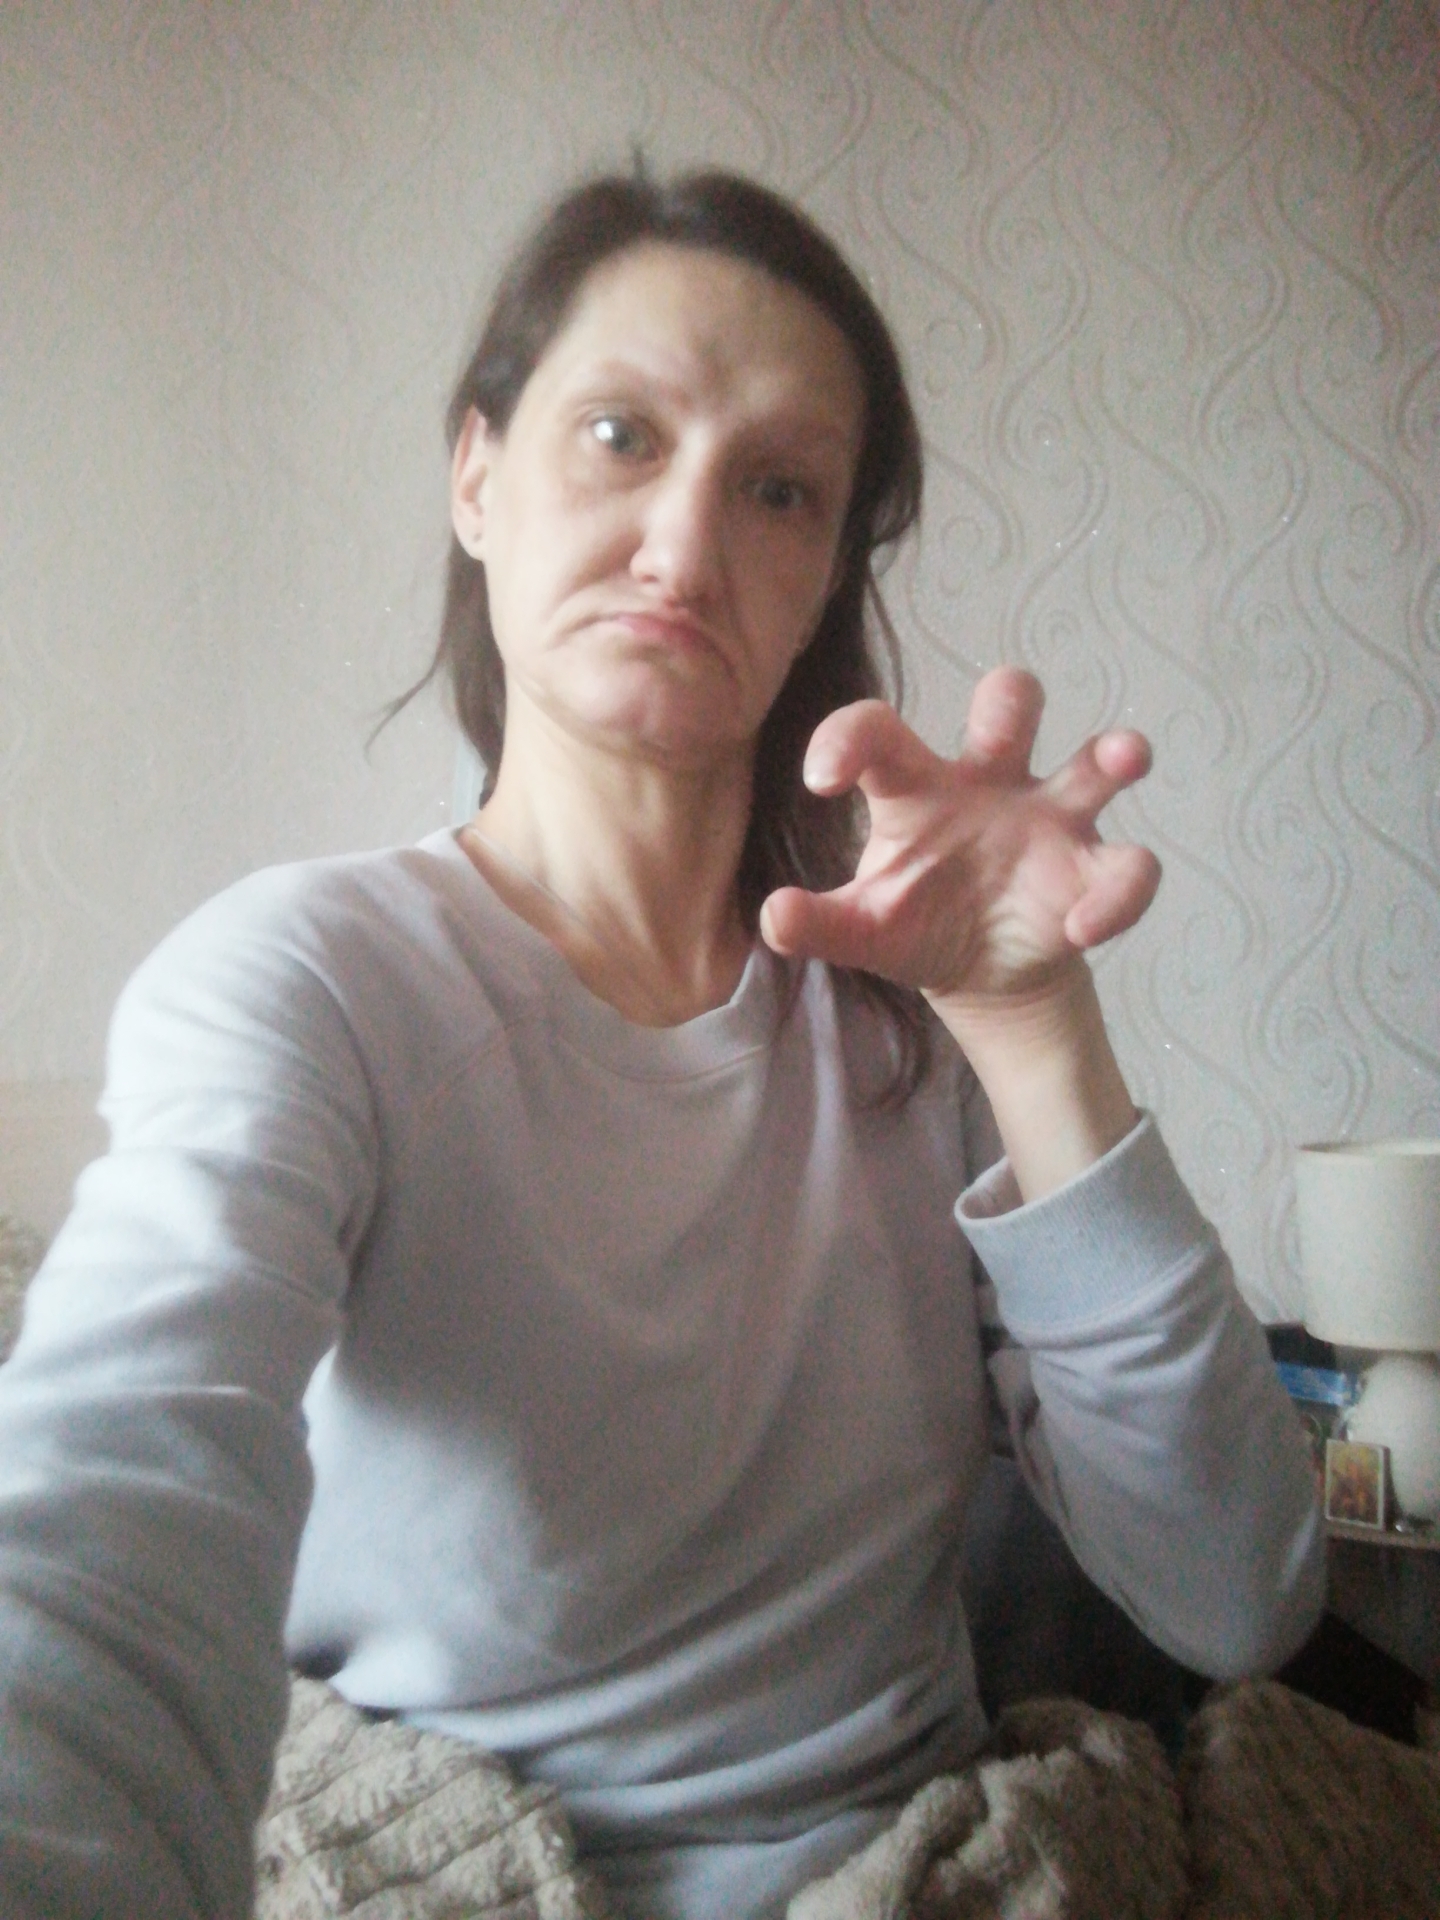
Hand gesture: grabbing